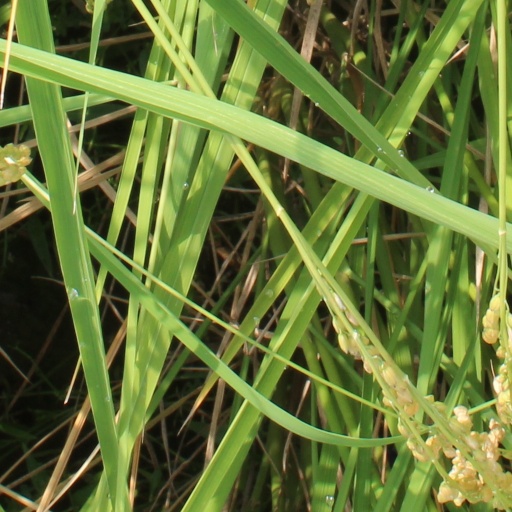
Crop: rice